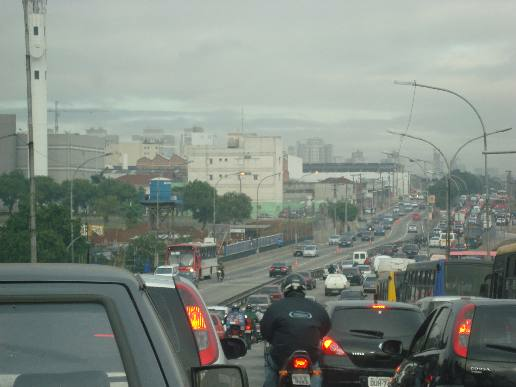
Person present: No